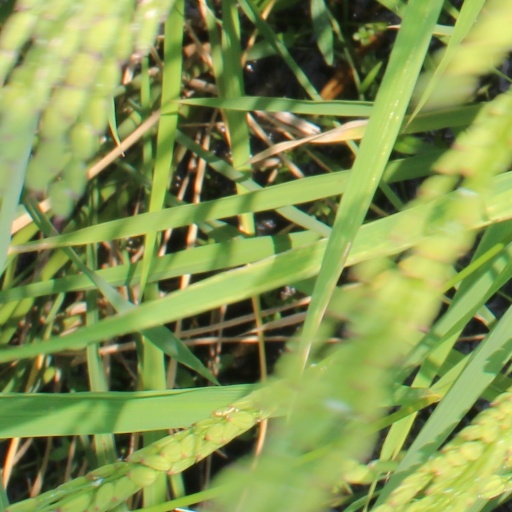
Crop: rice